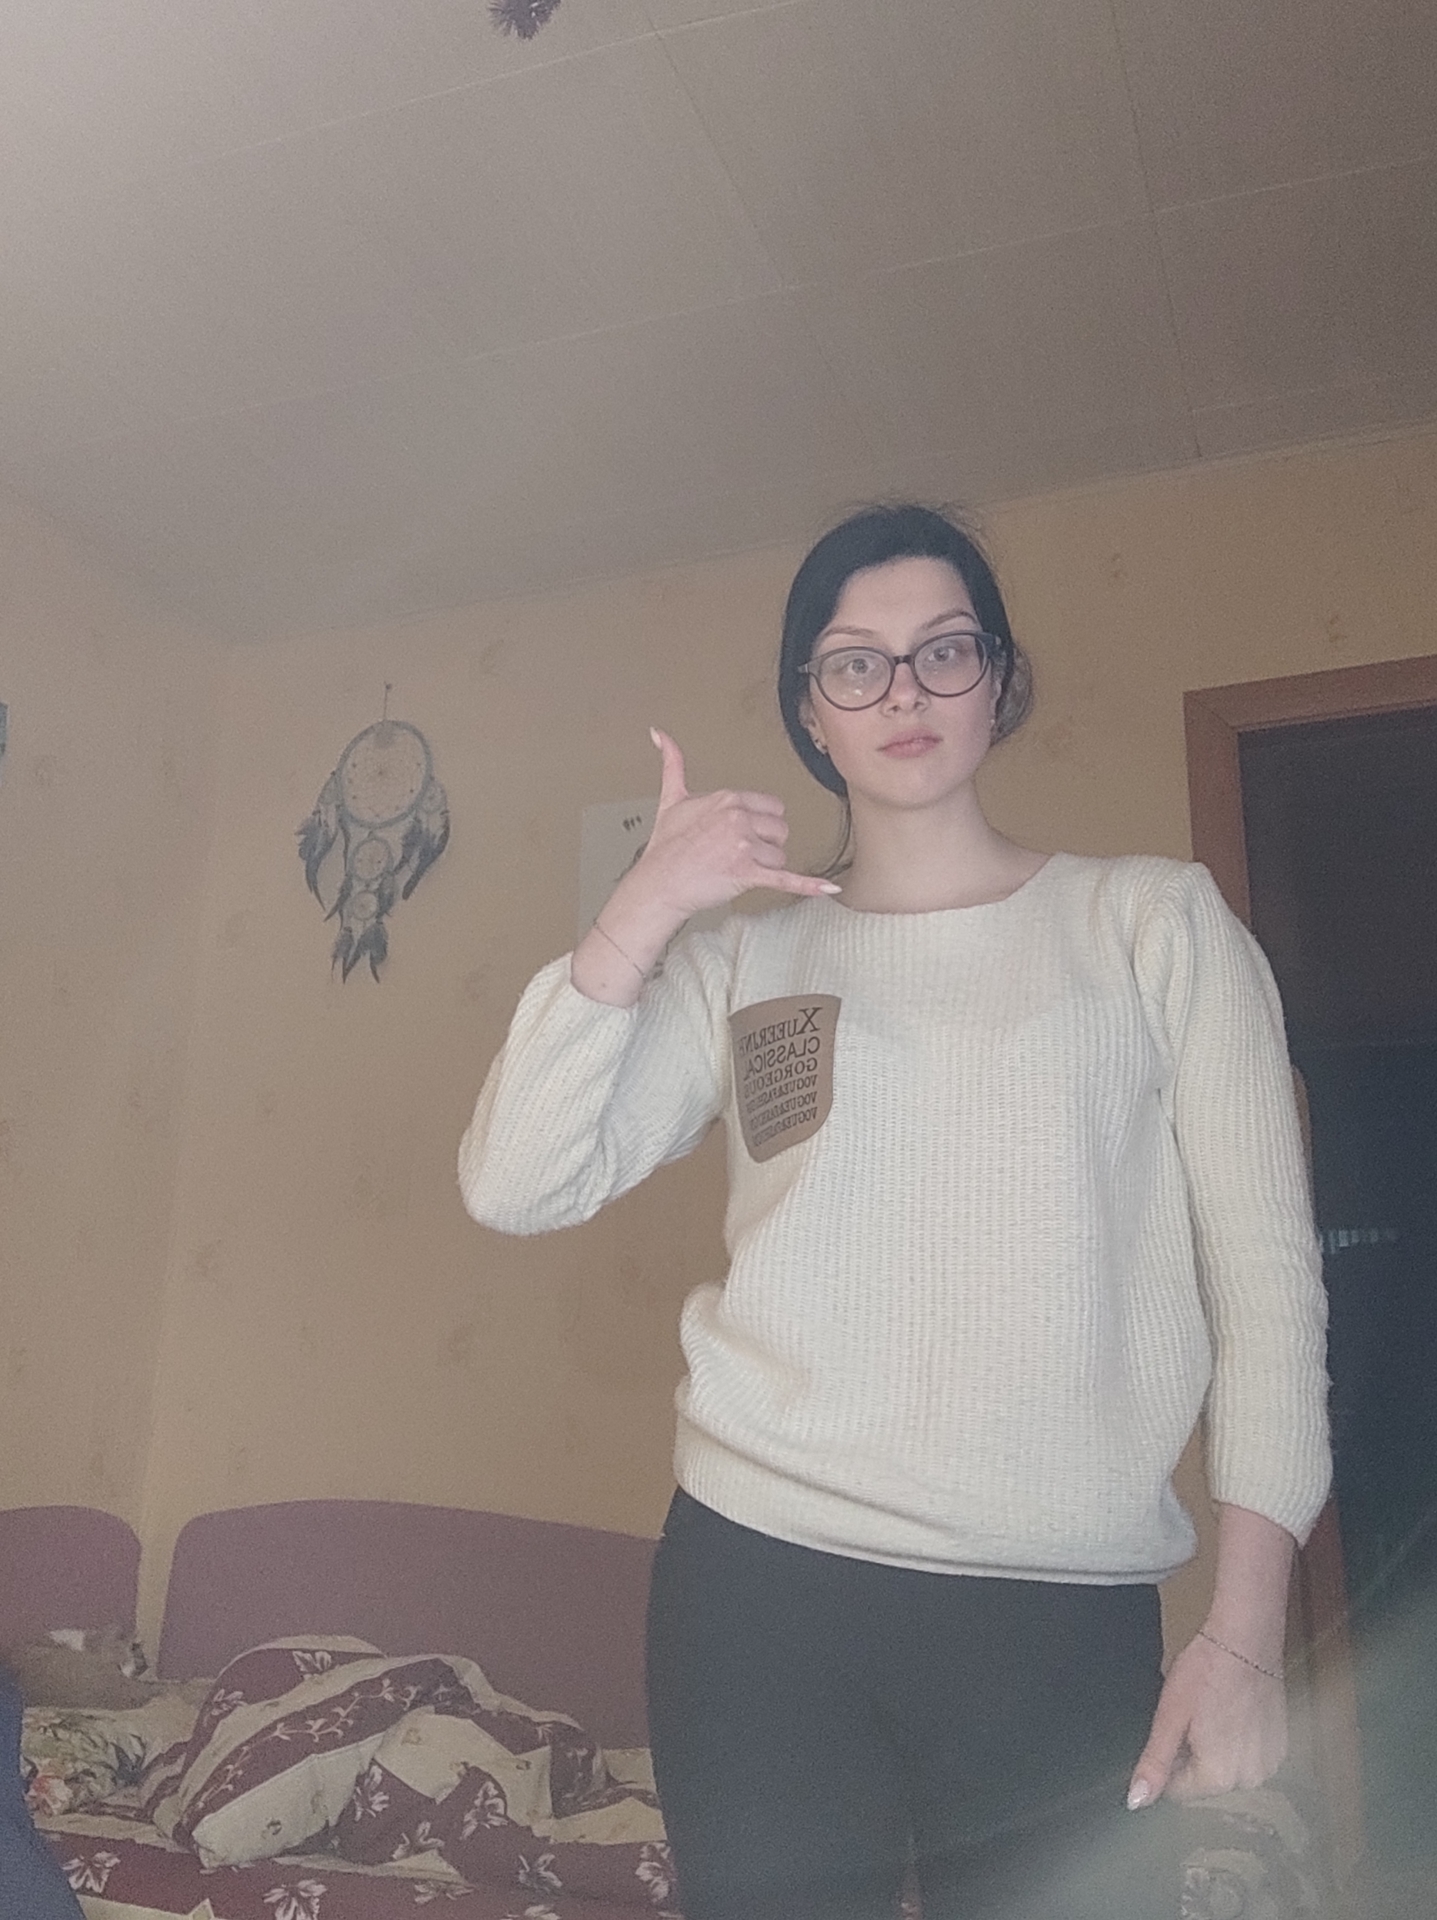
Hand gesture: call